Cinderella (1997 film)

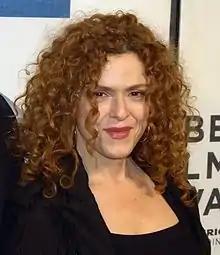
Middle-aged woman with long, curly hair wearing a black sleeveless dress.

"Falling in Love with Love", which Rodgers wrote with lyricist Lorenz Hart for the musical "The Boys from Syracuse" (1938), was adapted into a song for Cinderella's stepmother, a character who seldom sings or expresses her innermost feelings in previous adaptations of the fairy tale. She advises her own daughters about love and relationships, warning them not to confuse love with marriage. The filmmakers wanted to prove that Stepmother is not simply "an evil harridan" but rather a "product of bitter experience", for which Freedman himself suggested "Falling in Love With Love". Despite concerns that Hart's "biting" lyrics would sound too abrasive against the rest of the score, James, Hammerstein's son, was very much open to the idea. While Mary, Rodgers' daughter, was initially against using "Falling in Love With Love", she relented once Peters was cast as the Stepmother, feeling confident that the Broadway veteran was capable of "put[ting] a different kind of spin on it." The filmmakers also agreed that it would be wasteful to cast Peters without allowing her to sing. According to Peters, the song demonstrates her character's disappointment in her own life, exploring why she has grown so embittered and jealous of Cinderella. Performed while they prepare for the ball, the song was offered "a driving, up-tempo arrangement" for Peters. Although its original melody is retained, the music producers adapted the waltz into a "frenetic Latin-tinged number in duple meter" more suitable for the conniving character. The filmmakers agreed that Alexander deserved his own musical number due to his experience as a musical theatre performer, and decided to combine the Steward's "Your Majesties" with the Town Crier's "The Prince is Giving a Ball" from the original musical into an elaborate song-and-dance sequence. Broadway lyricist Fred Ebb was recruited to contribute original lyrics to the new arrangement "that melded stylistically with the Hammerstein originals." Despite the fact that Hammerstein's will states that altering his work is prohibited, James believes his father would have appreciated Ebb's contribution since the songwriter had been known to enjoy collaborating with new lyricists.